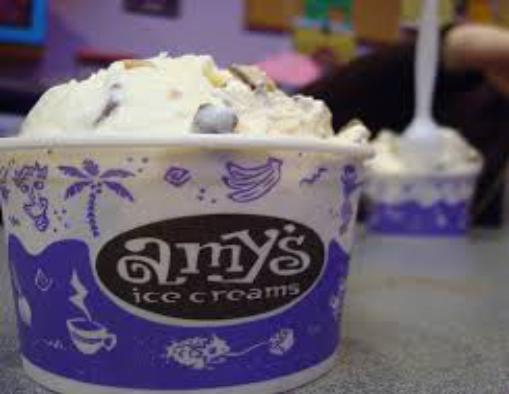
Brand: Amy's Ice Creams
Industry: Food